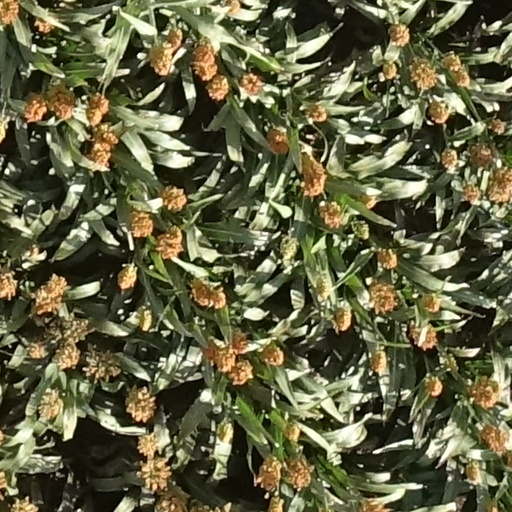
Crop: sorghum